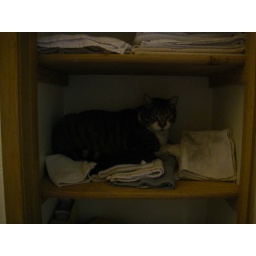
It's cute but now I'm gonna have to wash those cuz they'll be covered in cat hair.